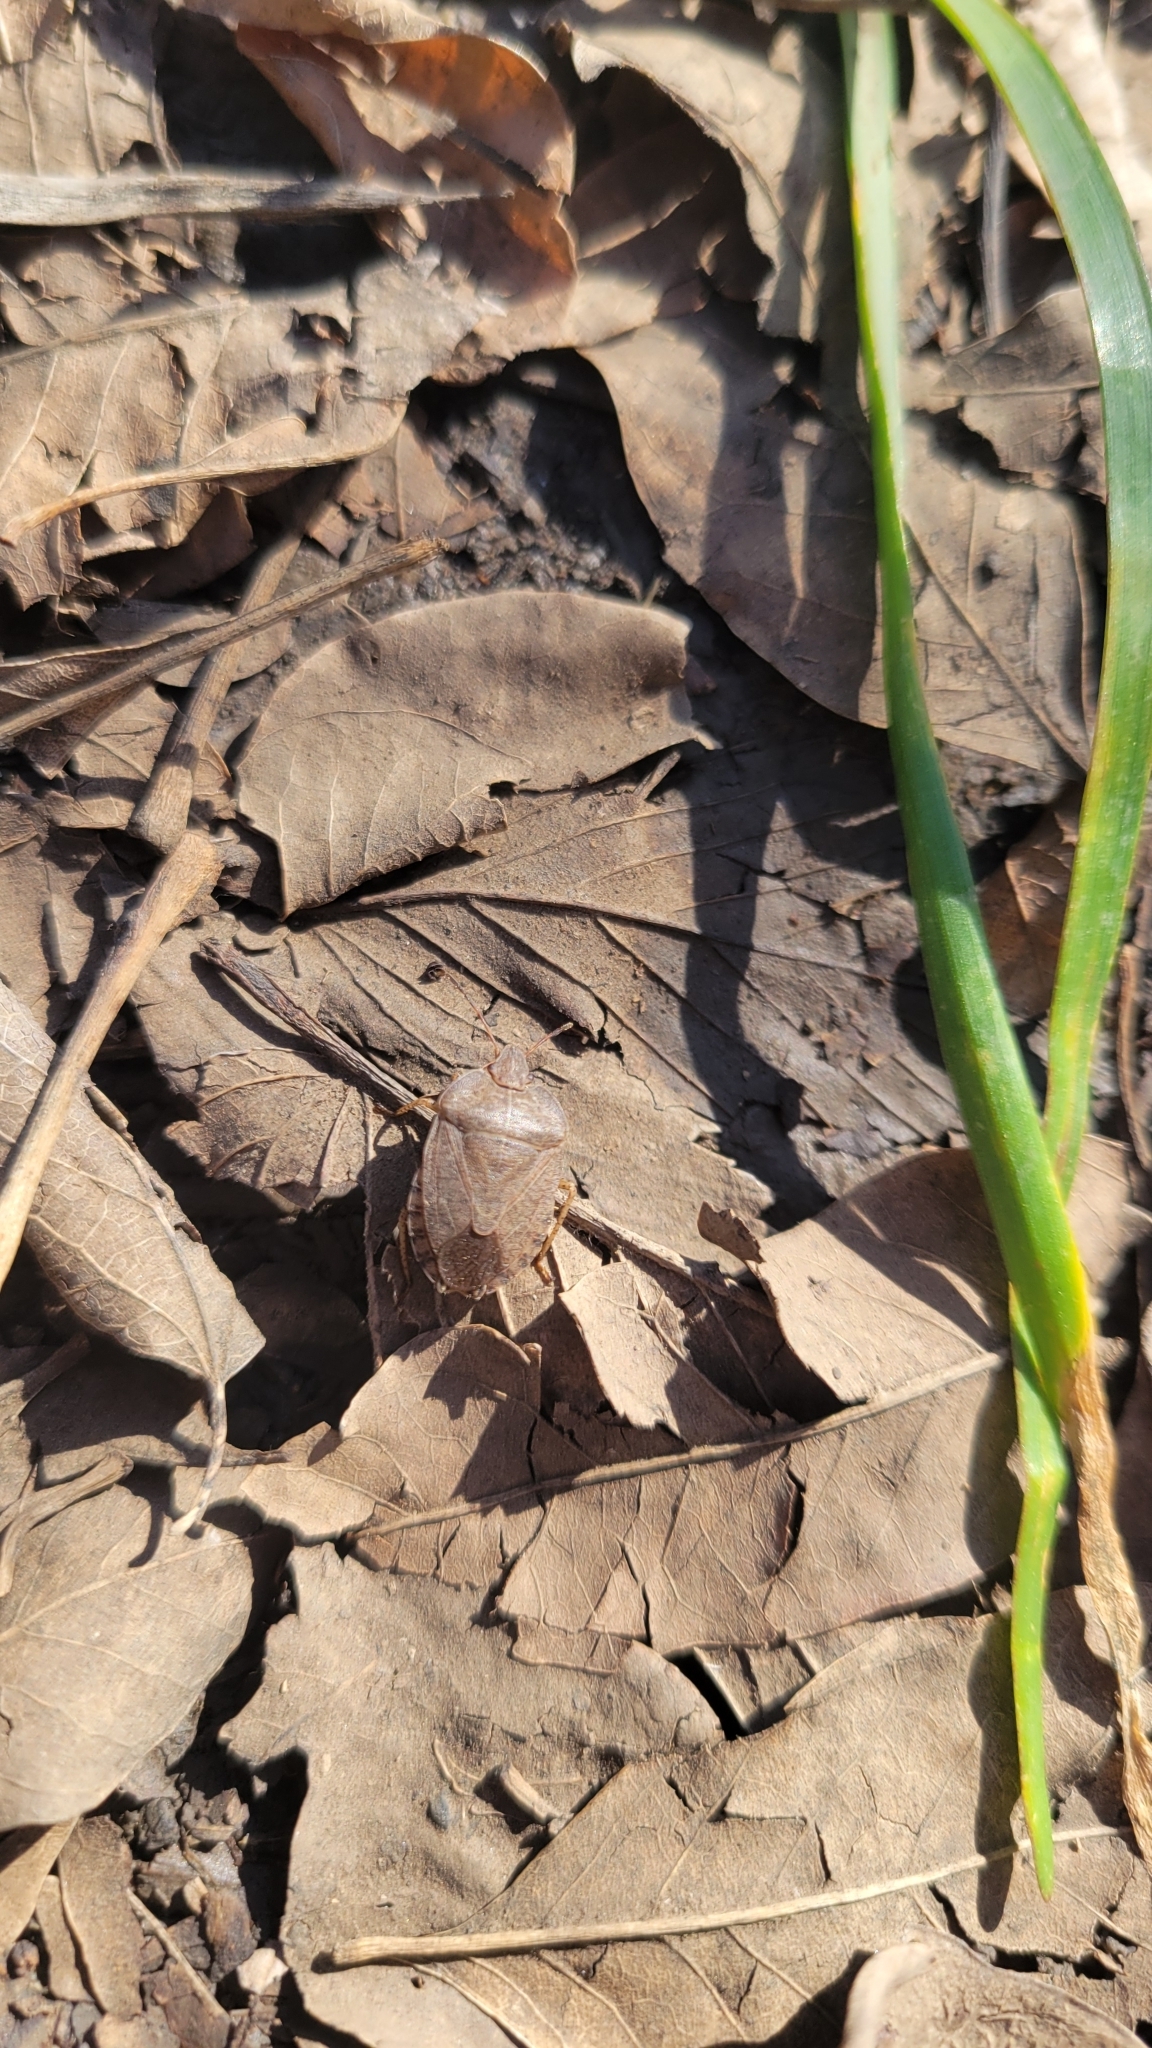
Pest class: stink_bug